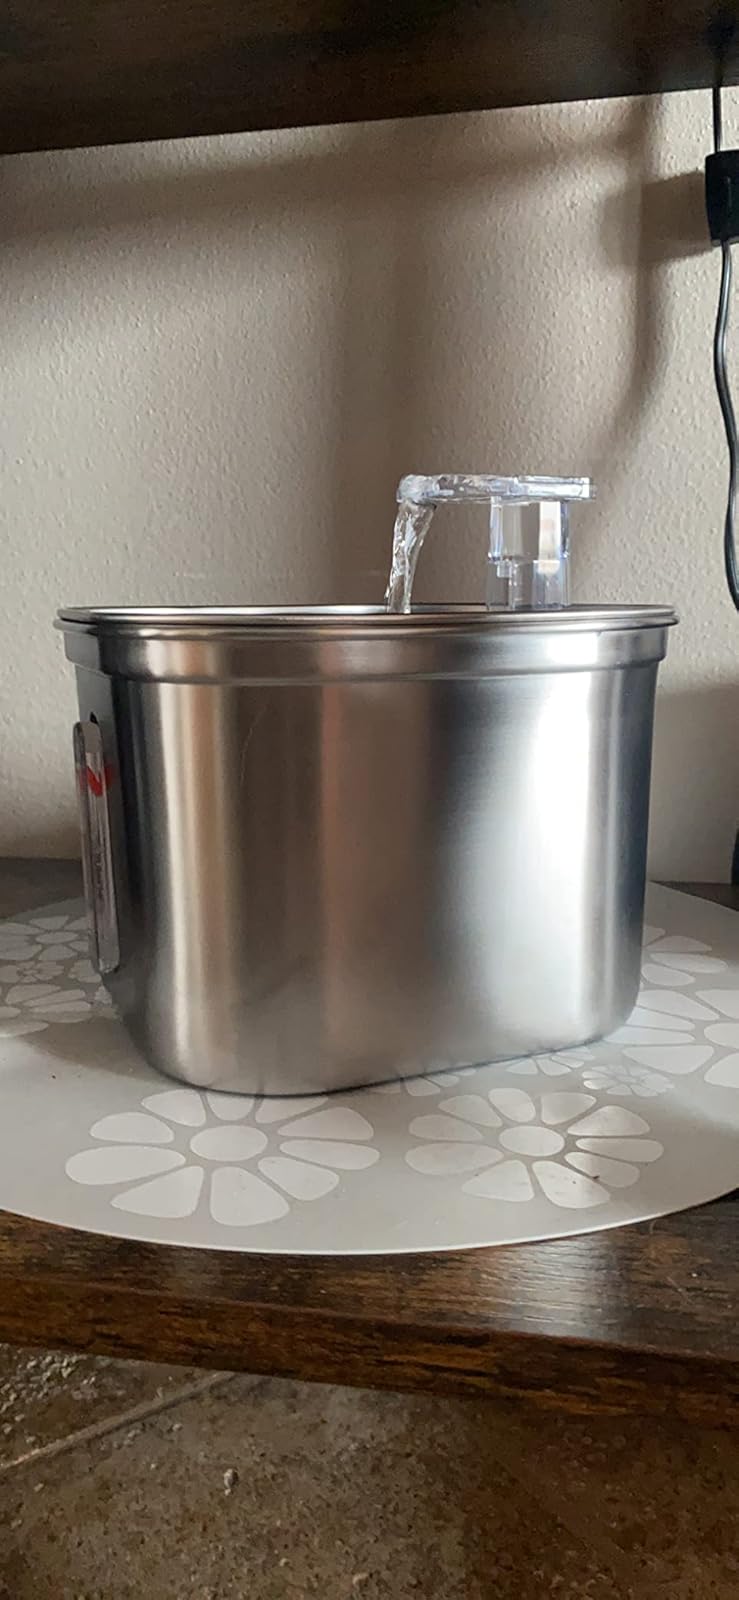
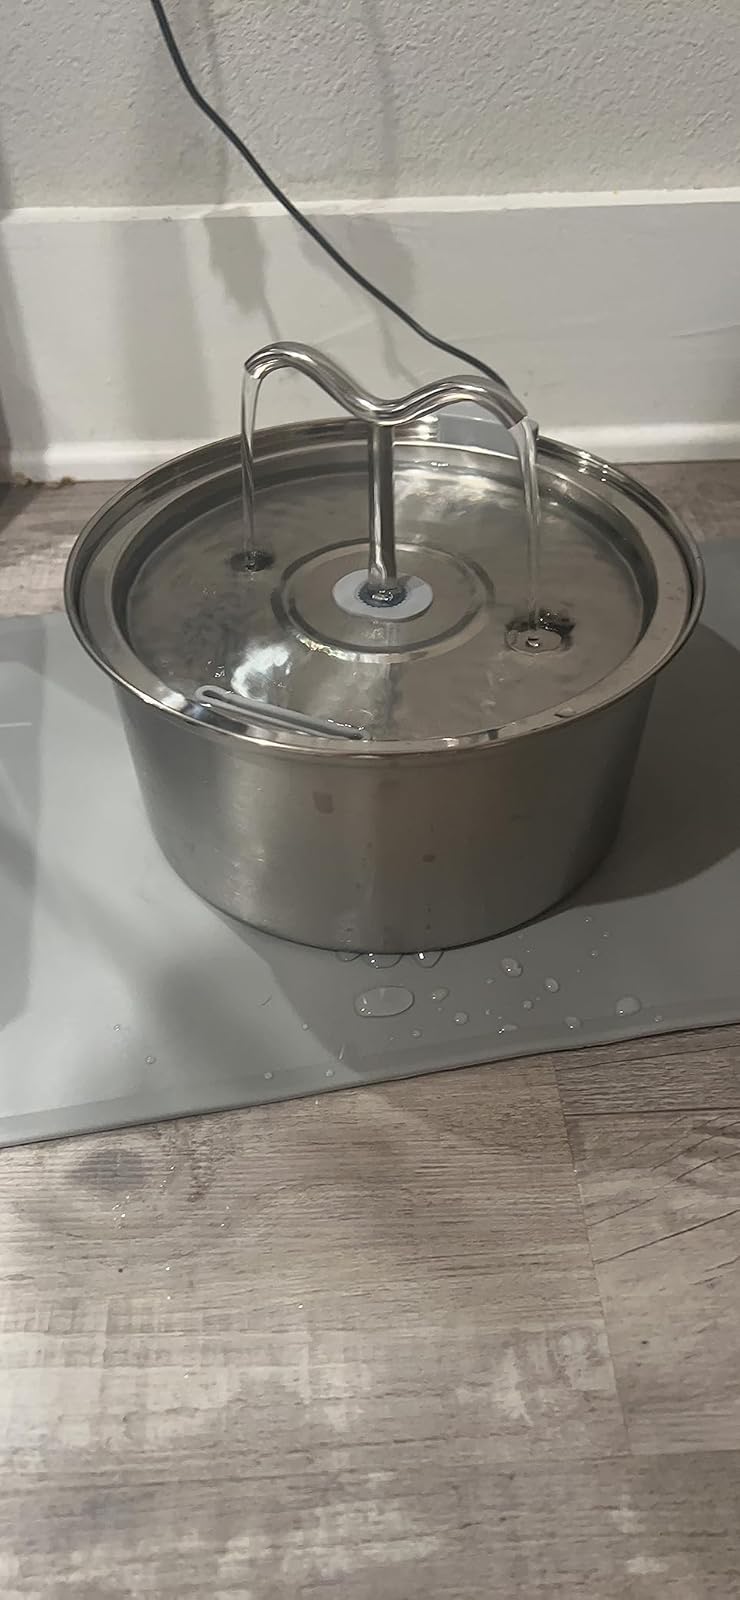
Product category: items_bowl
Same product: no